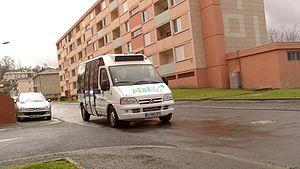
Péribus